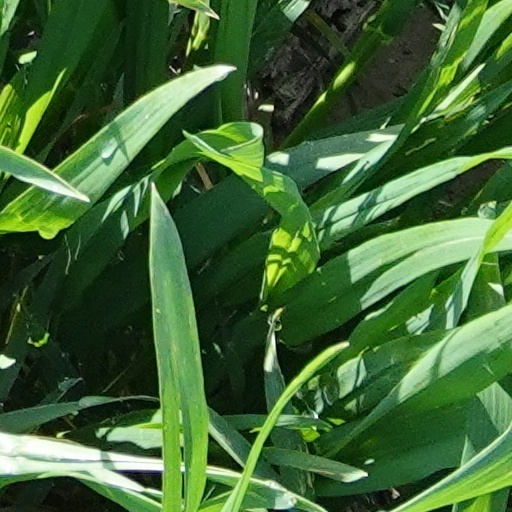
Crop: wheat